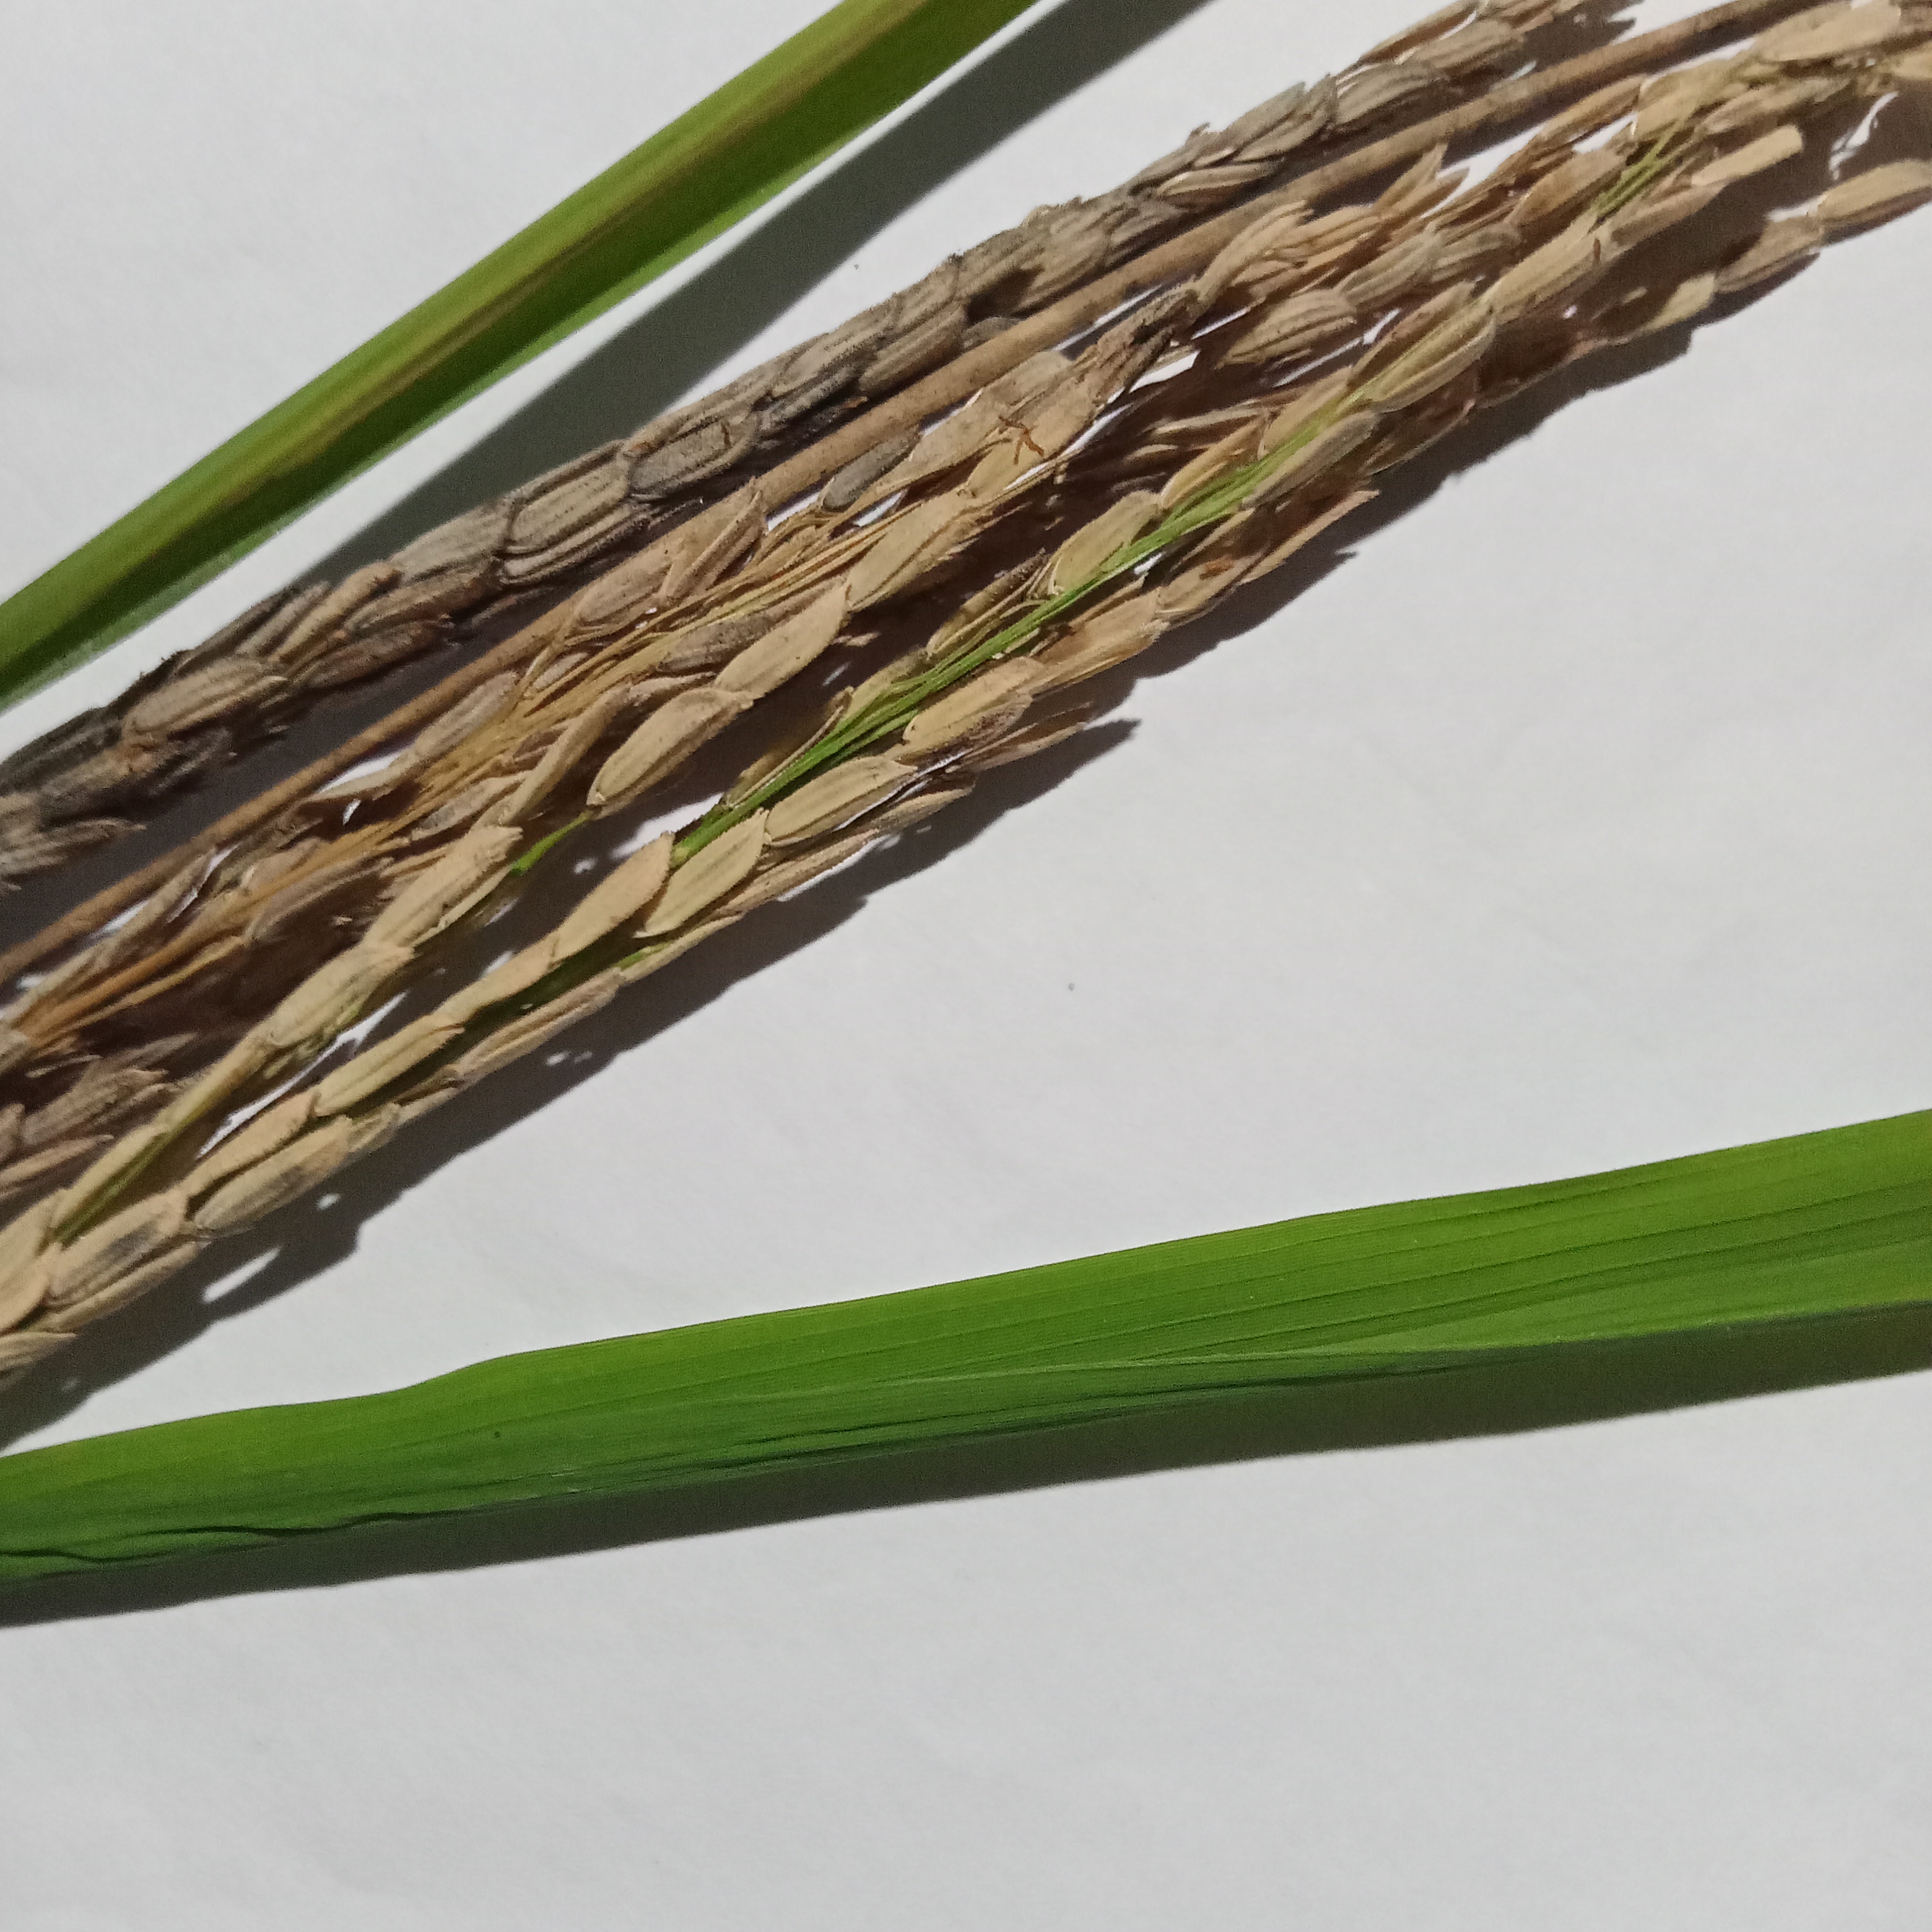
Nhãn: Bệnh Đạo ôn lá và cổ bông (Rice leaf and neck blast)